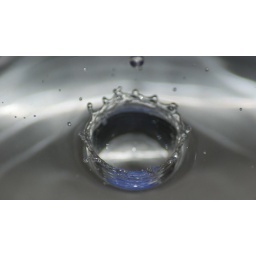
Took these in my kitchen sinkUsed a small purple bowl to add colorNikon D80 | Quantary 70-300mmMacro function used